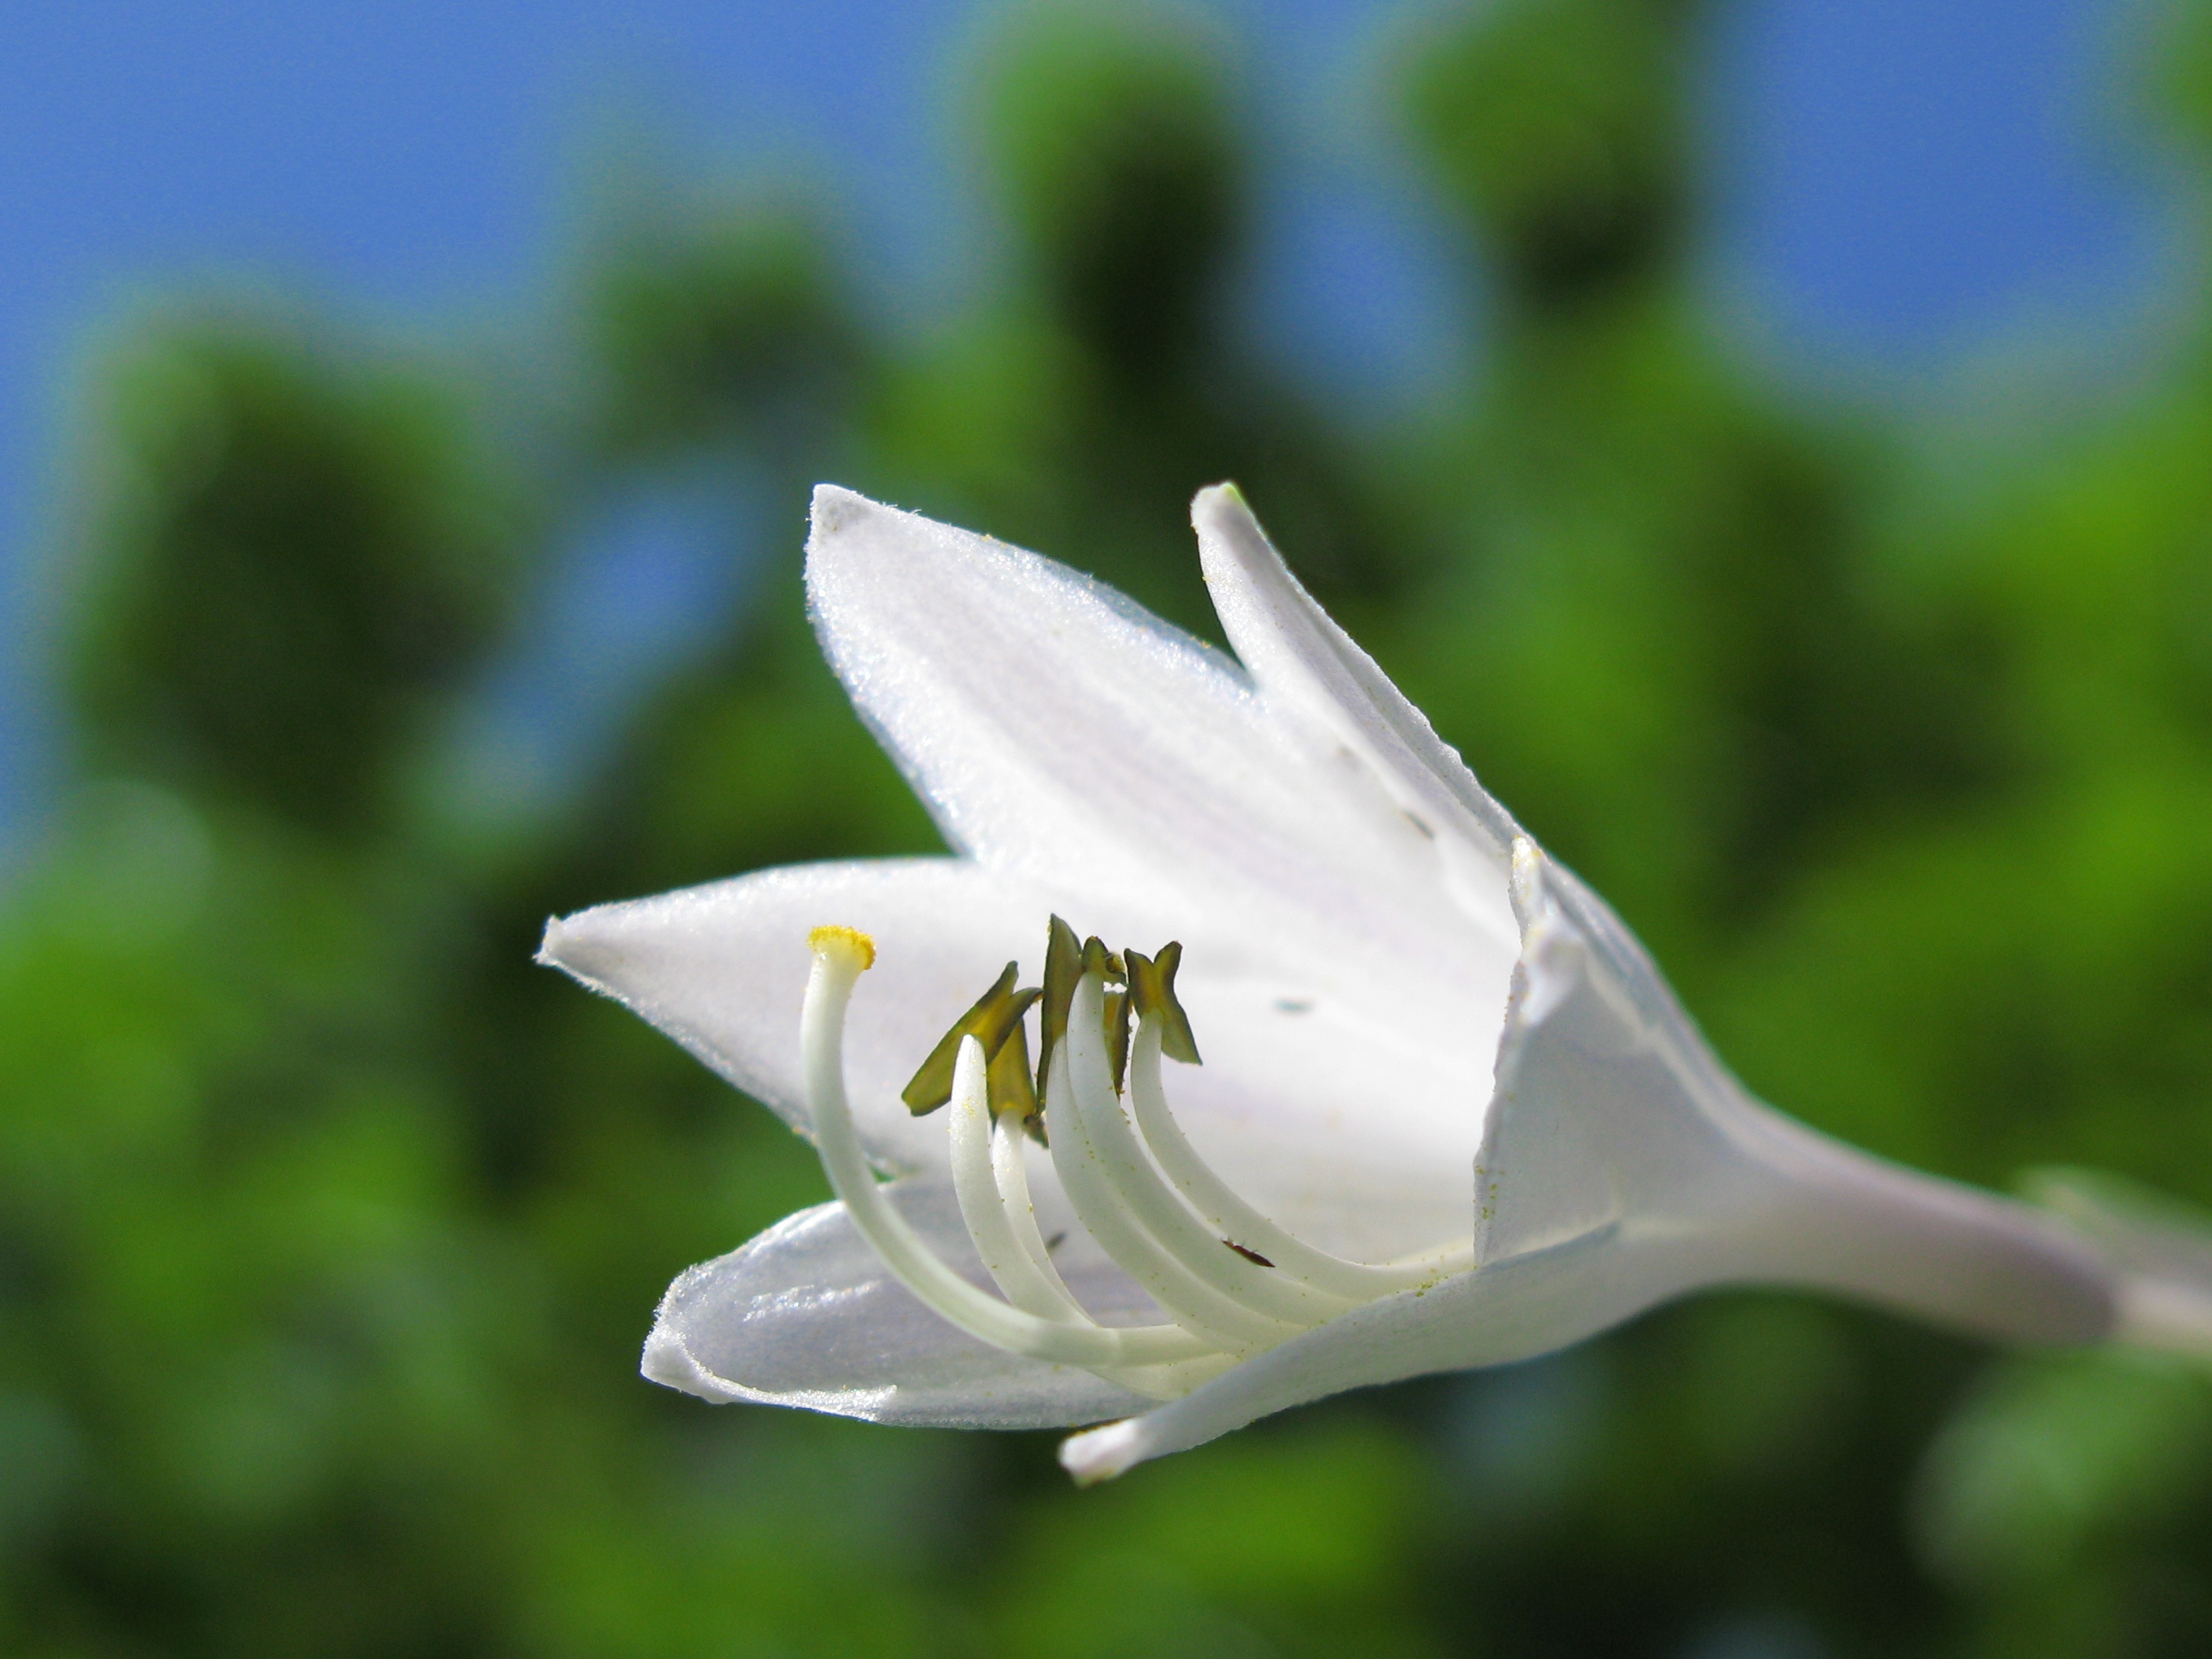
nature, blossom, plant, white, flower, petal, green, high, botany, flora, wildflower, close up, hires, hosta, lily, flowerpicturesnolimits, montana, hi, res, plantain, g7, themacrogroup, sieboldiana, macro photography, flowering plant, bellflower family, plant stem, land plant